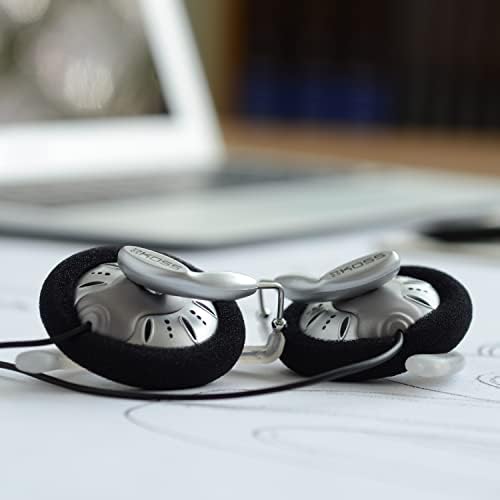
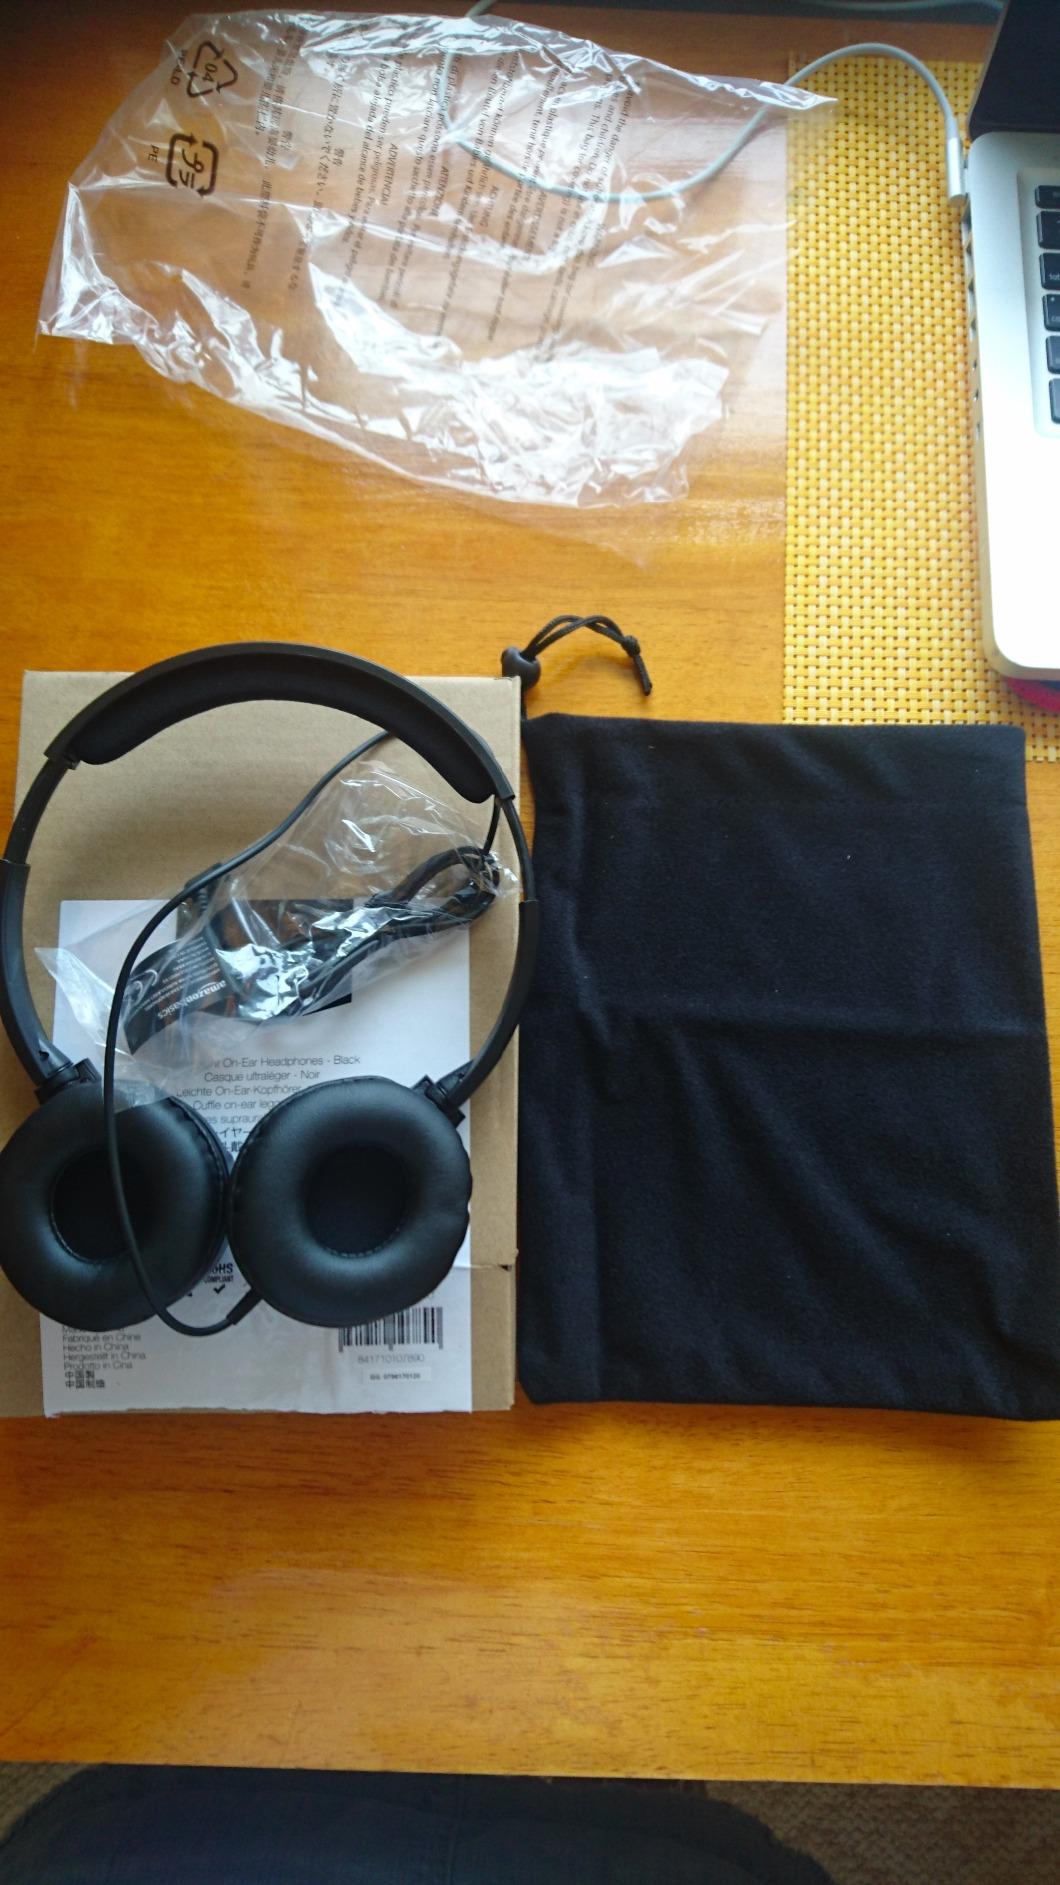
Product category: headphones
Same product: no